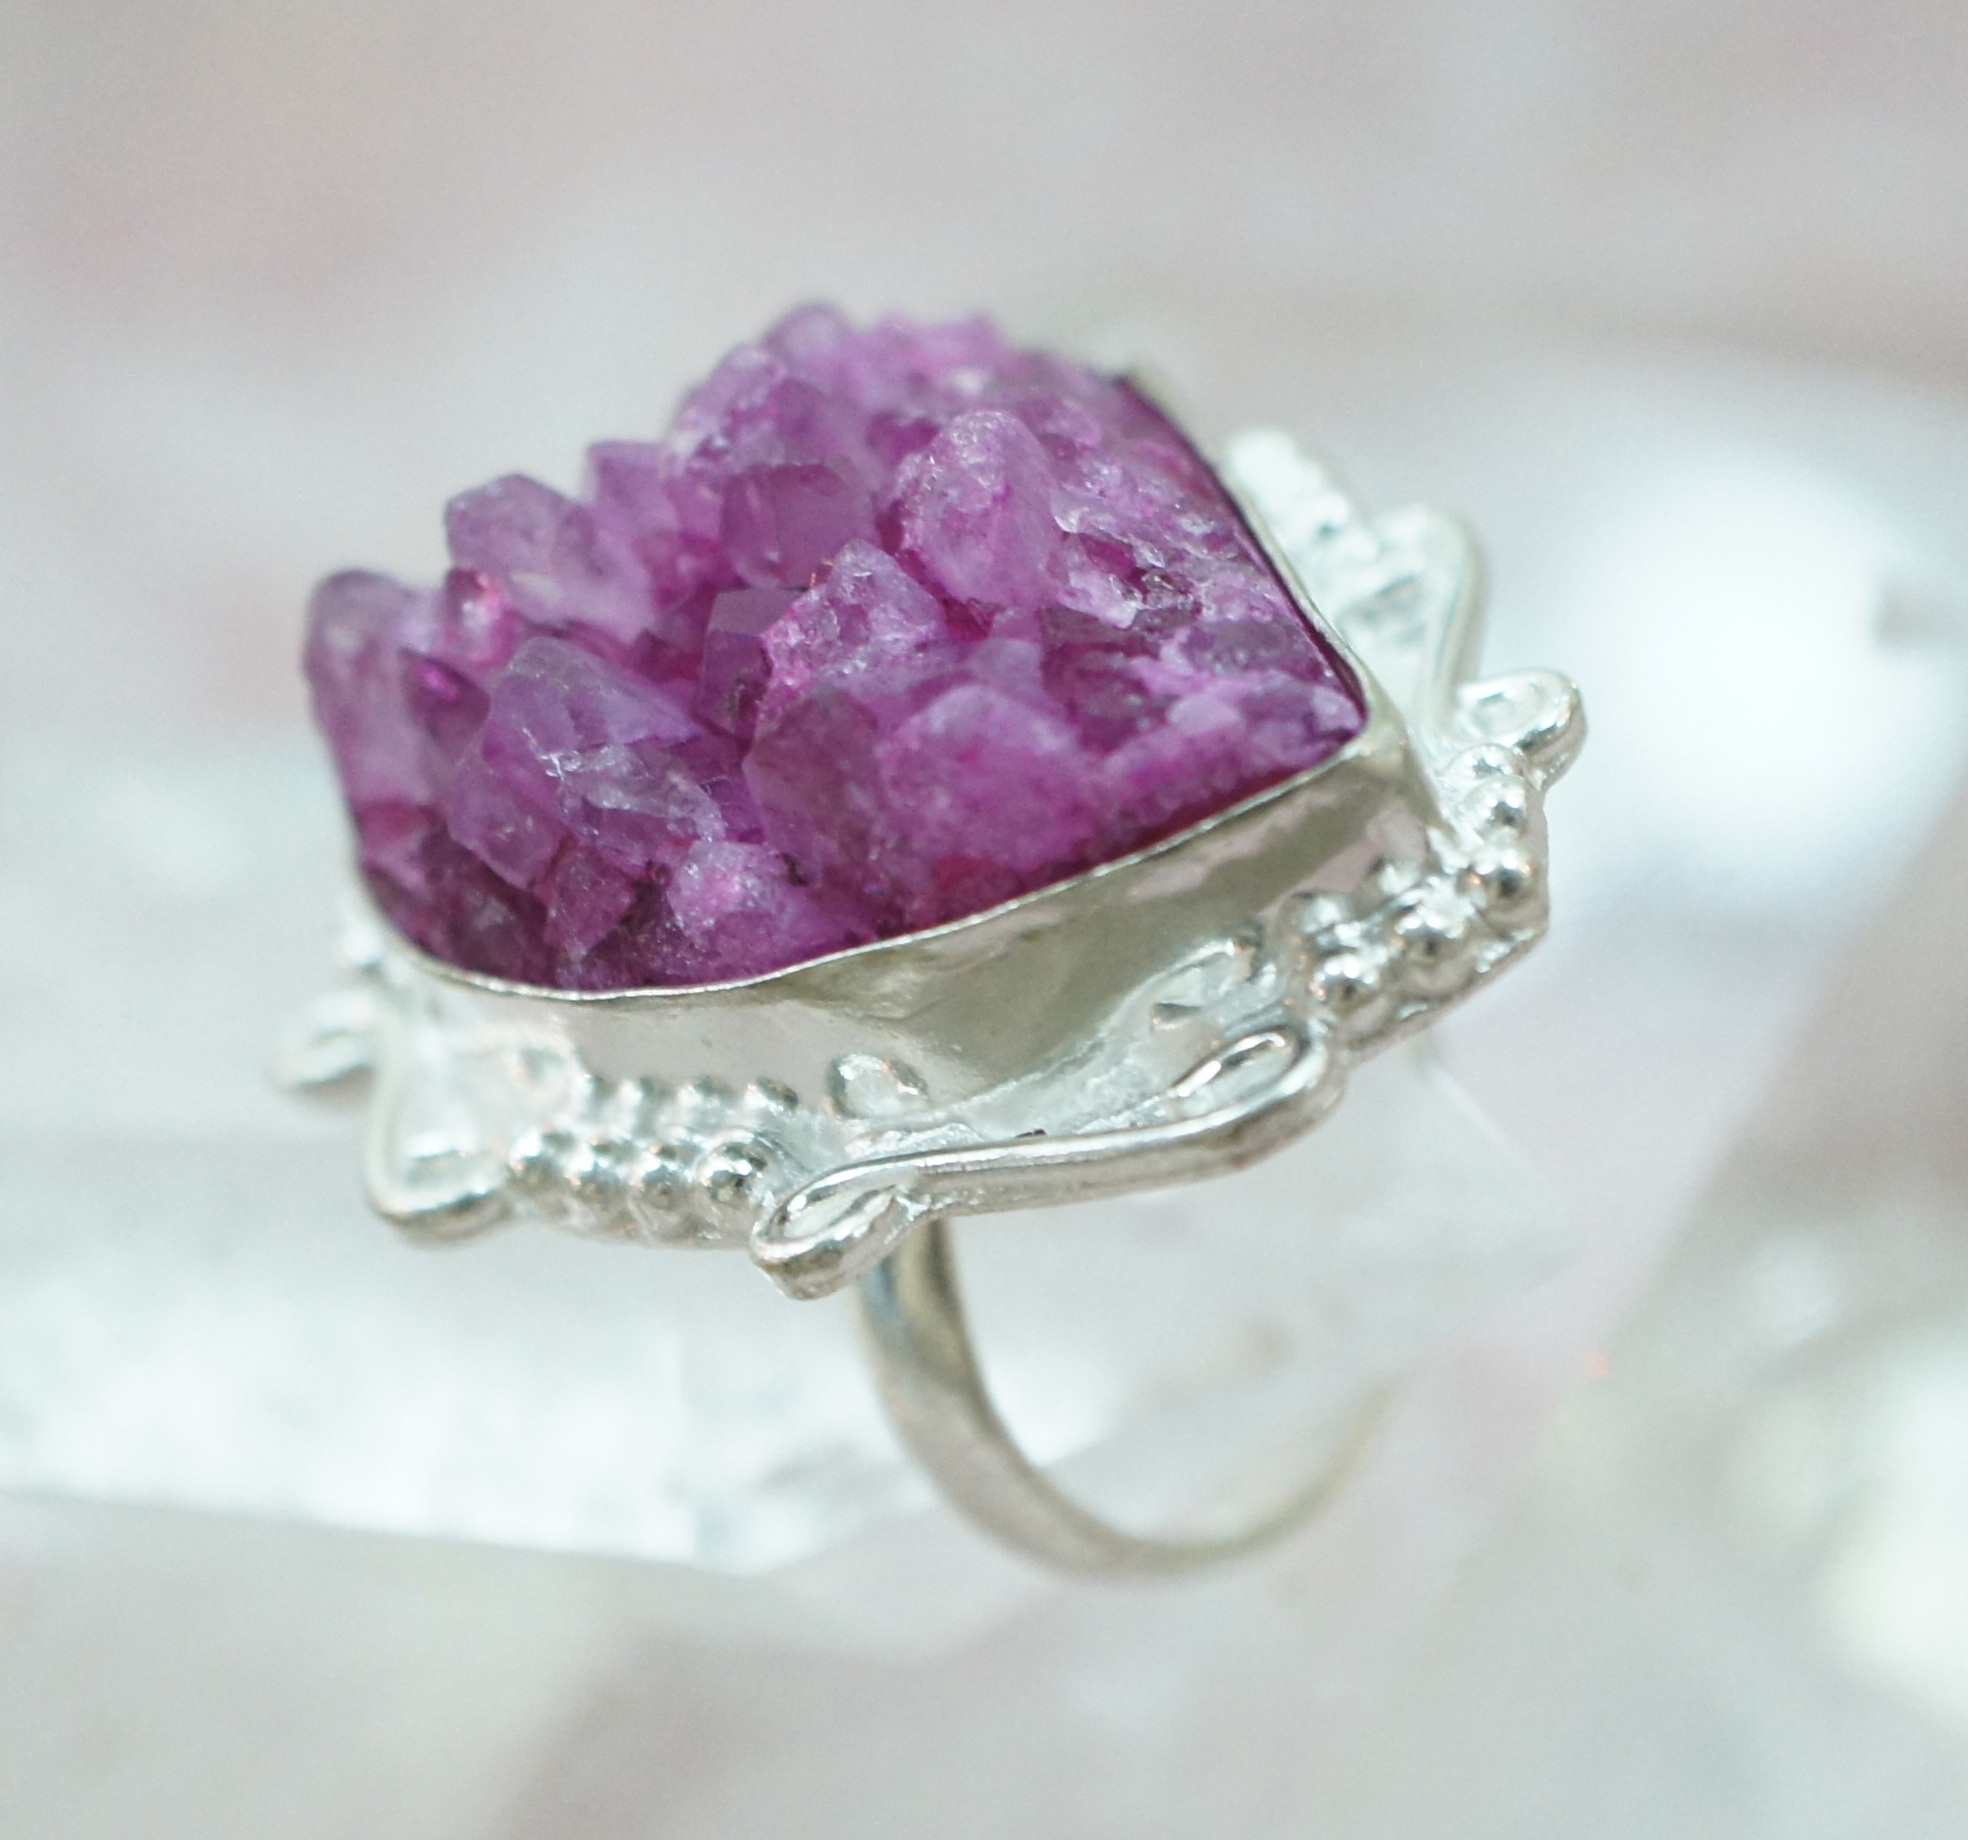
ring, purple, petal, fashion, point, pink, jewelry, jewellery, jewel, stones, silver, amethyst, gem, crystal, sterling, ruby, gemstone, quartz, cerise, fashion accessory, sterling silver, drusy, druzy, solar quartz